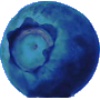
Label: Huckleberry 1